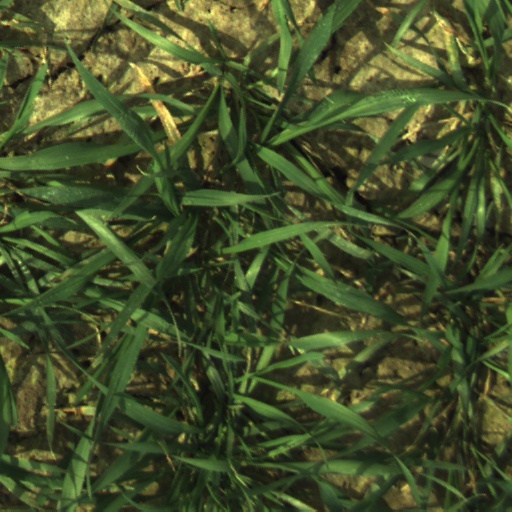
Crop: wheat